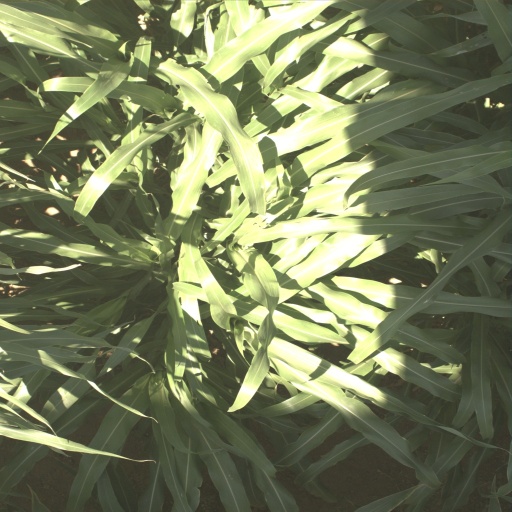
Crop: sorghum